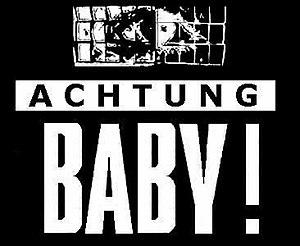
Ultraviolet (Light My Way) est une chanson rock du groupe irlandais U2, placée en dixième position sur l'album Achtung Baby, publié en 1991. Plus « classique » que les autres morceaux du disque, elle dure 5 min 31 s. Le titre parle d’amour, du couple, de dépendance affective et de crise existentielle, des sujets omniprésents sur la fin de l'album Achtung Baby. Ultraviolet (Light My Way) sera souvent interprété en concert par U2 notamment lors du Zoo TV Tour entre 1992 et 1993 ou durant le Joshua Tree Tour 2017.
Even Better Than the Real Thing est le deuxième titre et quatrième single de l'album Achtung Baby, du groupe de rock U2, paru en 1991. C'est un morceau de genre rock alternatif. Publiée le 8 juin 1992, la chanson dure 3 min 41 s. Appréciée par le groupe, elle est interprétée pendant tous les concerts du Zoo TV Tour puis dans la plupart de leurs tournées jusqu'à nos jours. Le DJ Paul Oakenfold a fait un remix de la chanson.
The Fly est une chanson du groupe de rock U2 et le premier single de leur septième opus Achtung Baby. Il est publié le 21 octobre 1991, moins d'un mois avant la sortie de l'album. Septième piste d'Achtung Baby, The Fly marque une rupture du groupe avec le U2 des années 1980, tant au niveau des paroles, que de la musique et du style. Les sonorités électriques, wah-wah, et garage de The Edge contrastent avec l'atmosphère blues du précédent album de U2, Rattle and Hum. La voix de Bono y est déformée à travers des effets et par le parlé-chanté.